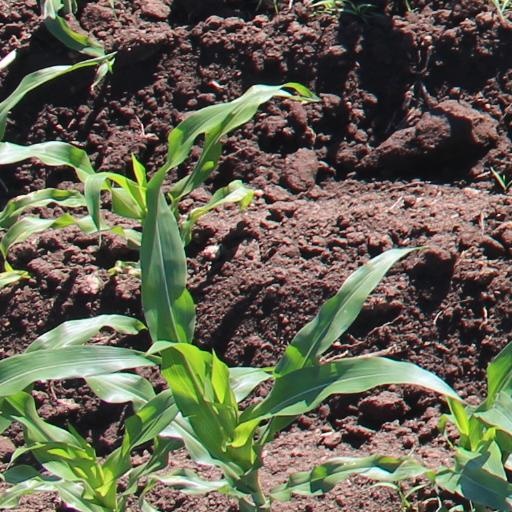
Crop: maize; corn